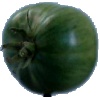
Label: Tomato not Ripened 1